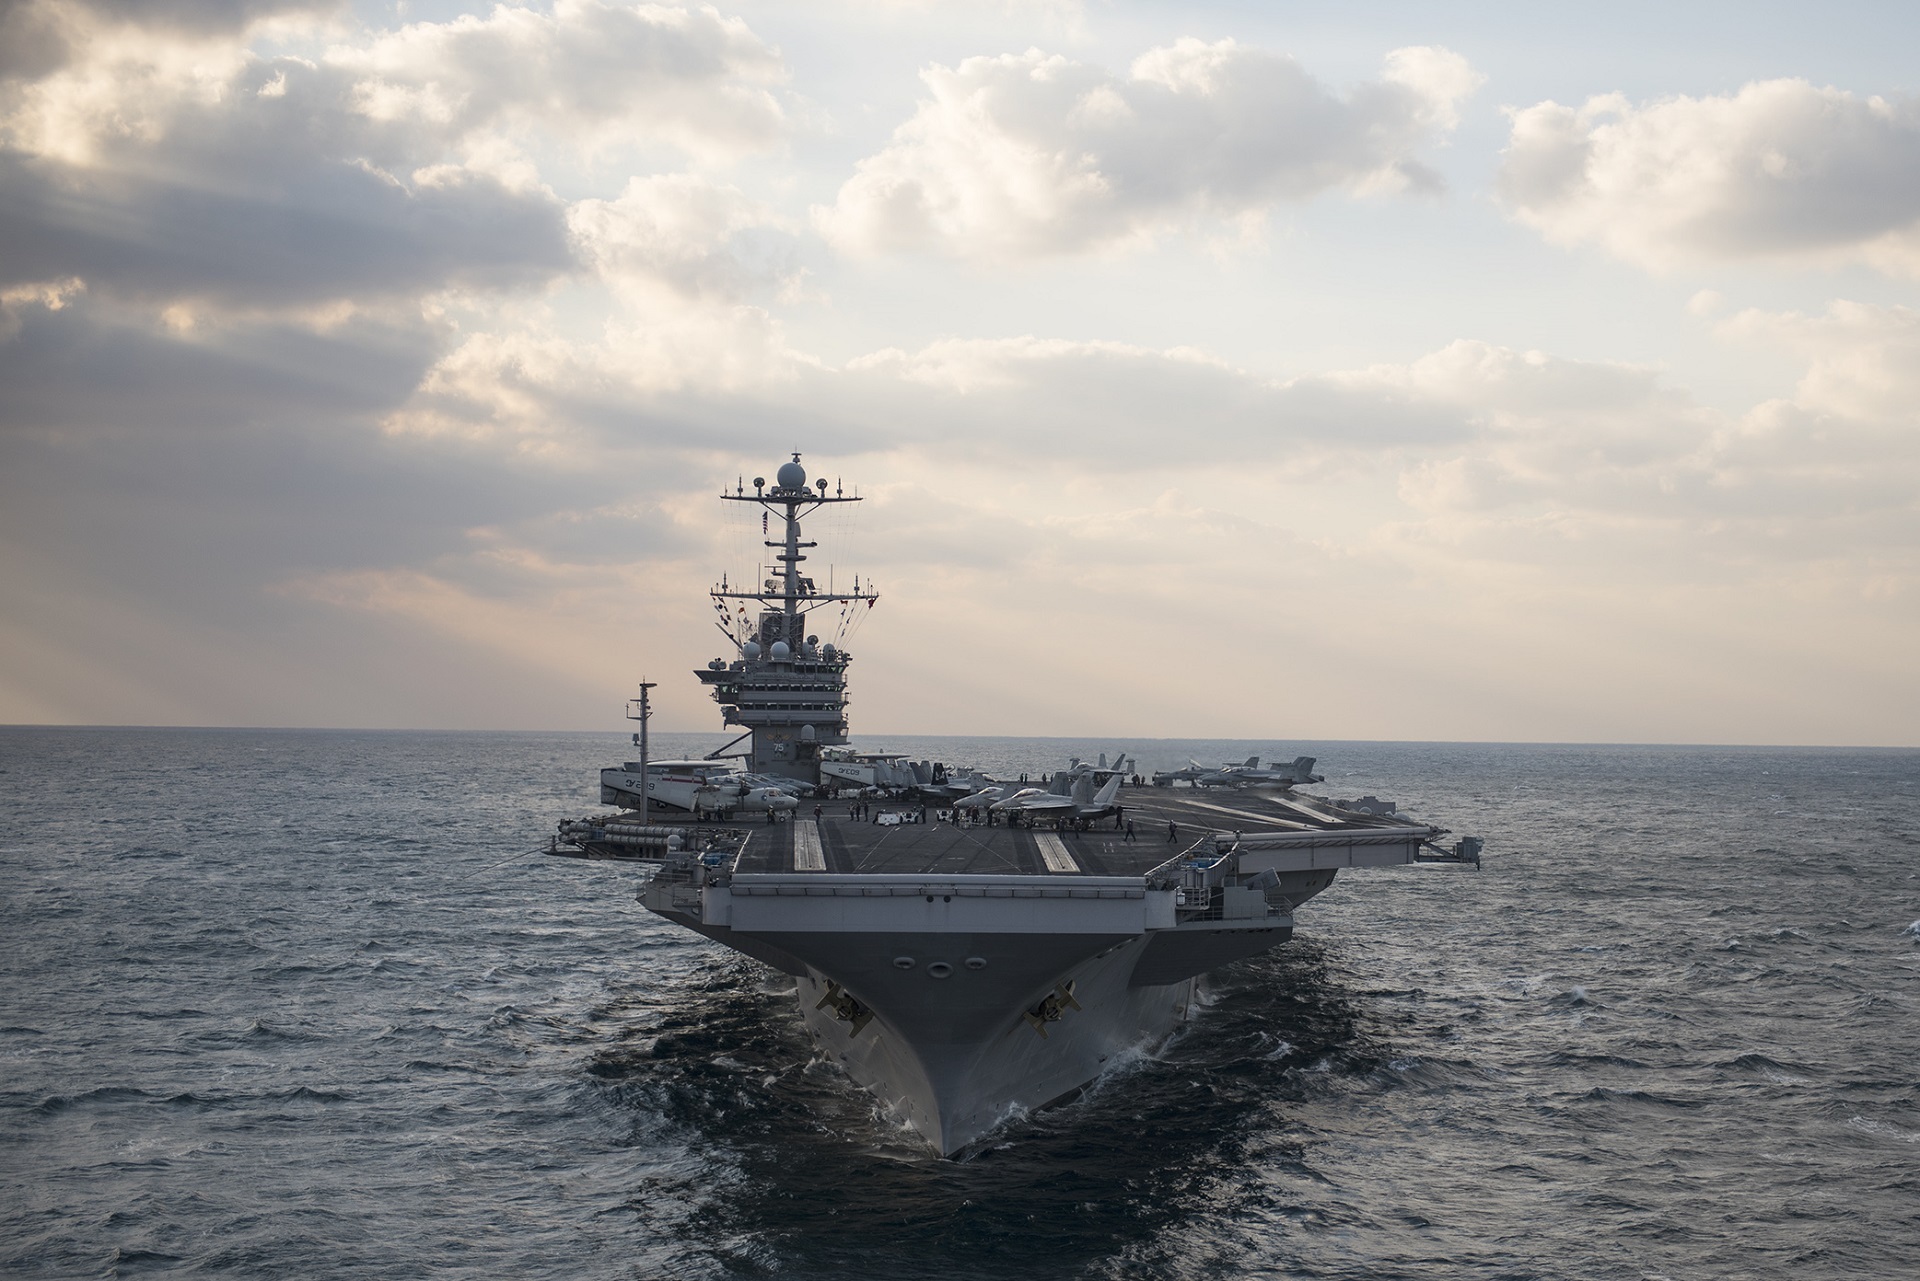
sea, ocean, boat, ship, aircraft, military, vehicle, yacht, us navy, navy, planes, watercraft, warship, battleship, frigate, defense, jets, passenger ship, destroyer, aircraft carrier, maritime security, sea based air, uss harry truman, naval ship, guided missile destroyer